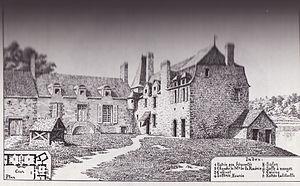
Château de Launay-Villiers en Mayenne au XVIIIe siècle
Jean-Baptiste Messager, né le 28 juin 1812 à Laval, mort le 12 mars 1885 à Laval, était un artiste-peintre et dessinateur français.
Armand-Charles Tuffin, marquis de La Rouërie, né le 13 avril 1751 à Fougères, mort le 30 janvier 1793 au château de La Guyomarais à Saint-Denoual, est un militaire français, héros de la guerre d’indépendance américaine et l'organisateur de l'Association bretonne.